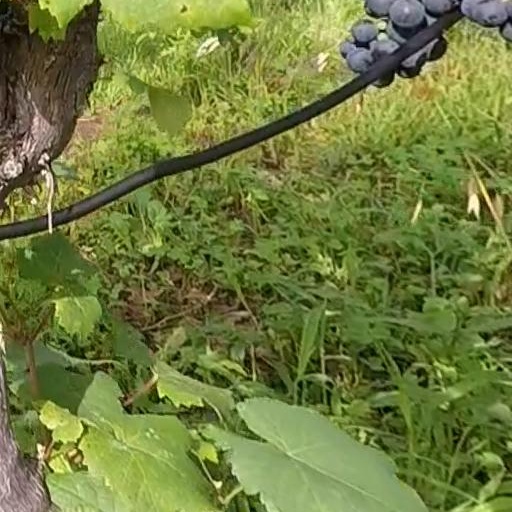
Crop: grape